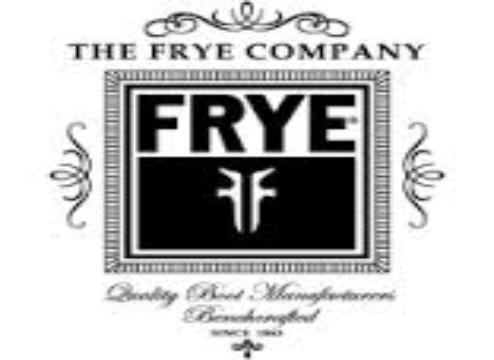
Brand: Frye
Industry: Clothes